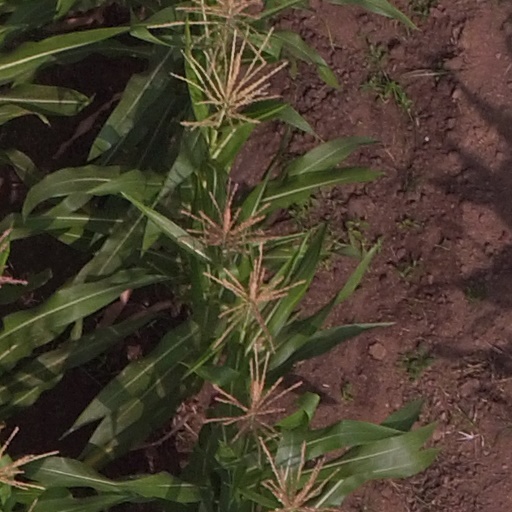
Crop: maize; corn